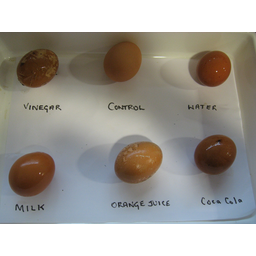
Label: trash